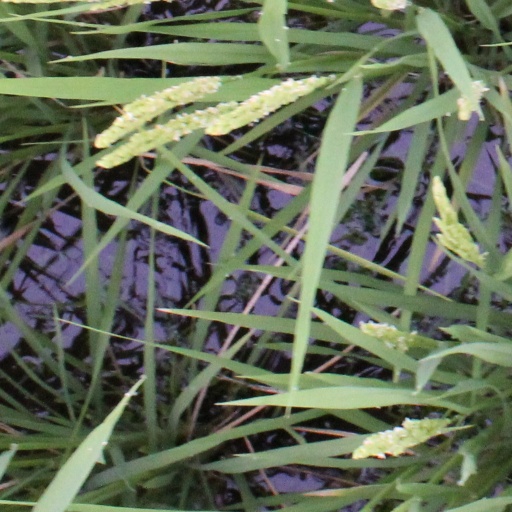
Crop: rice